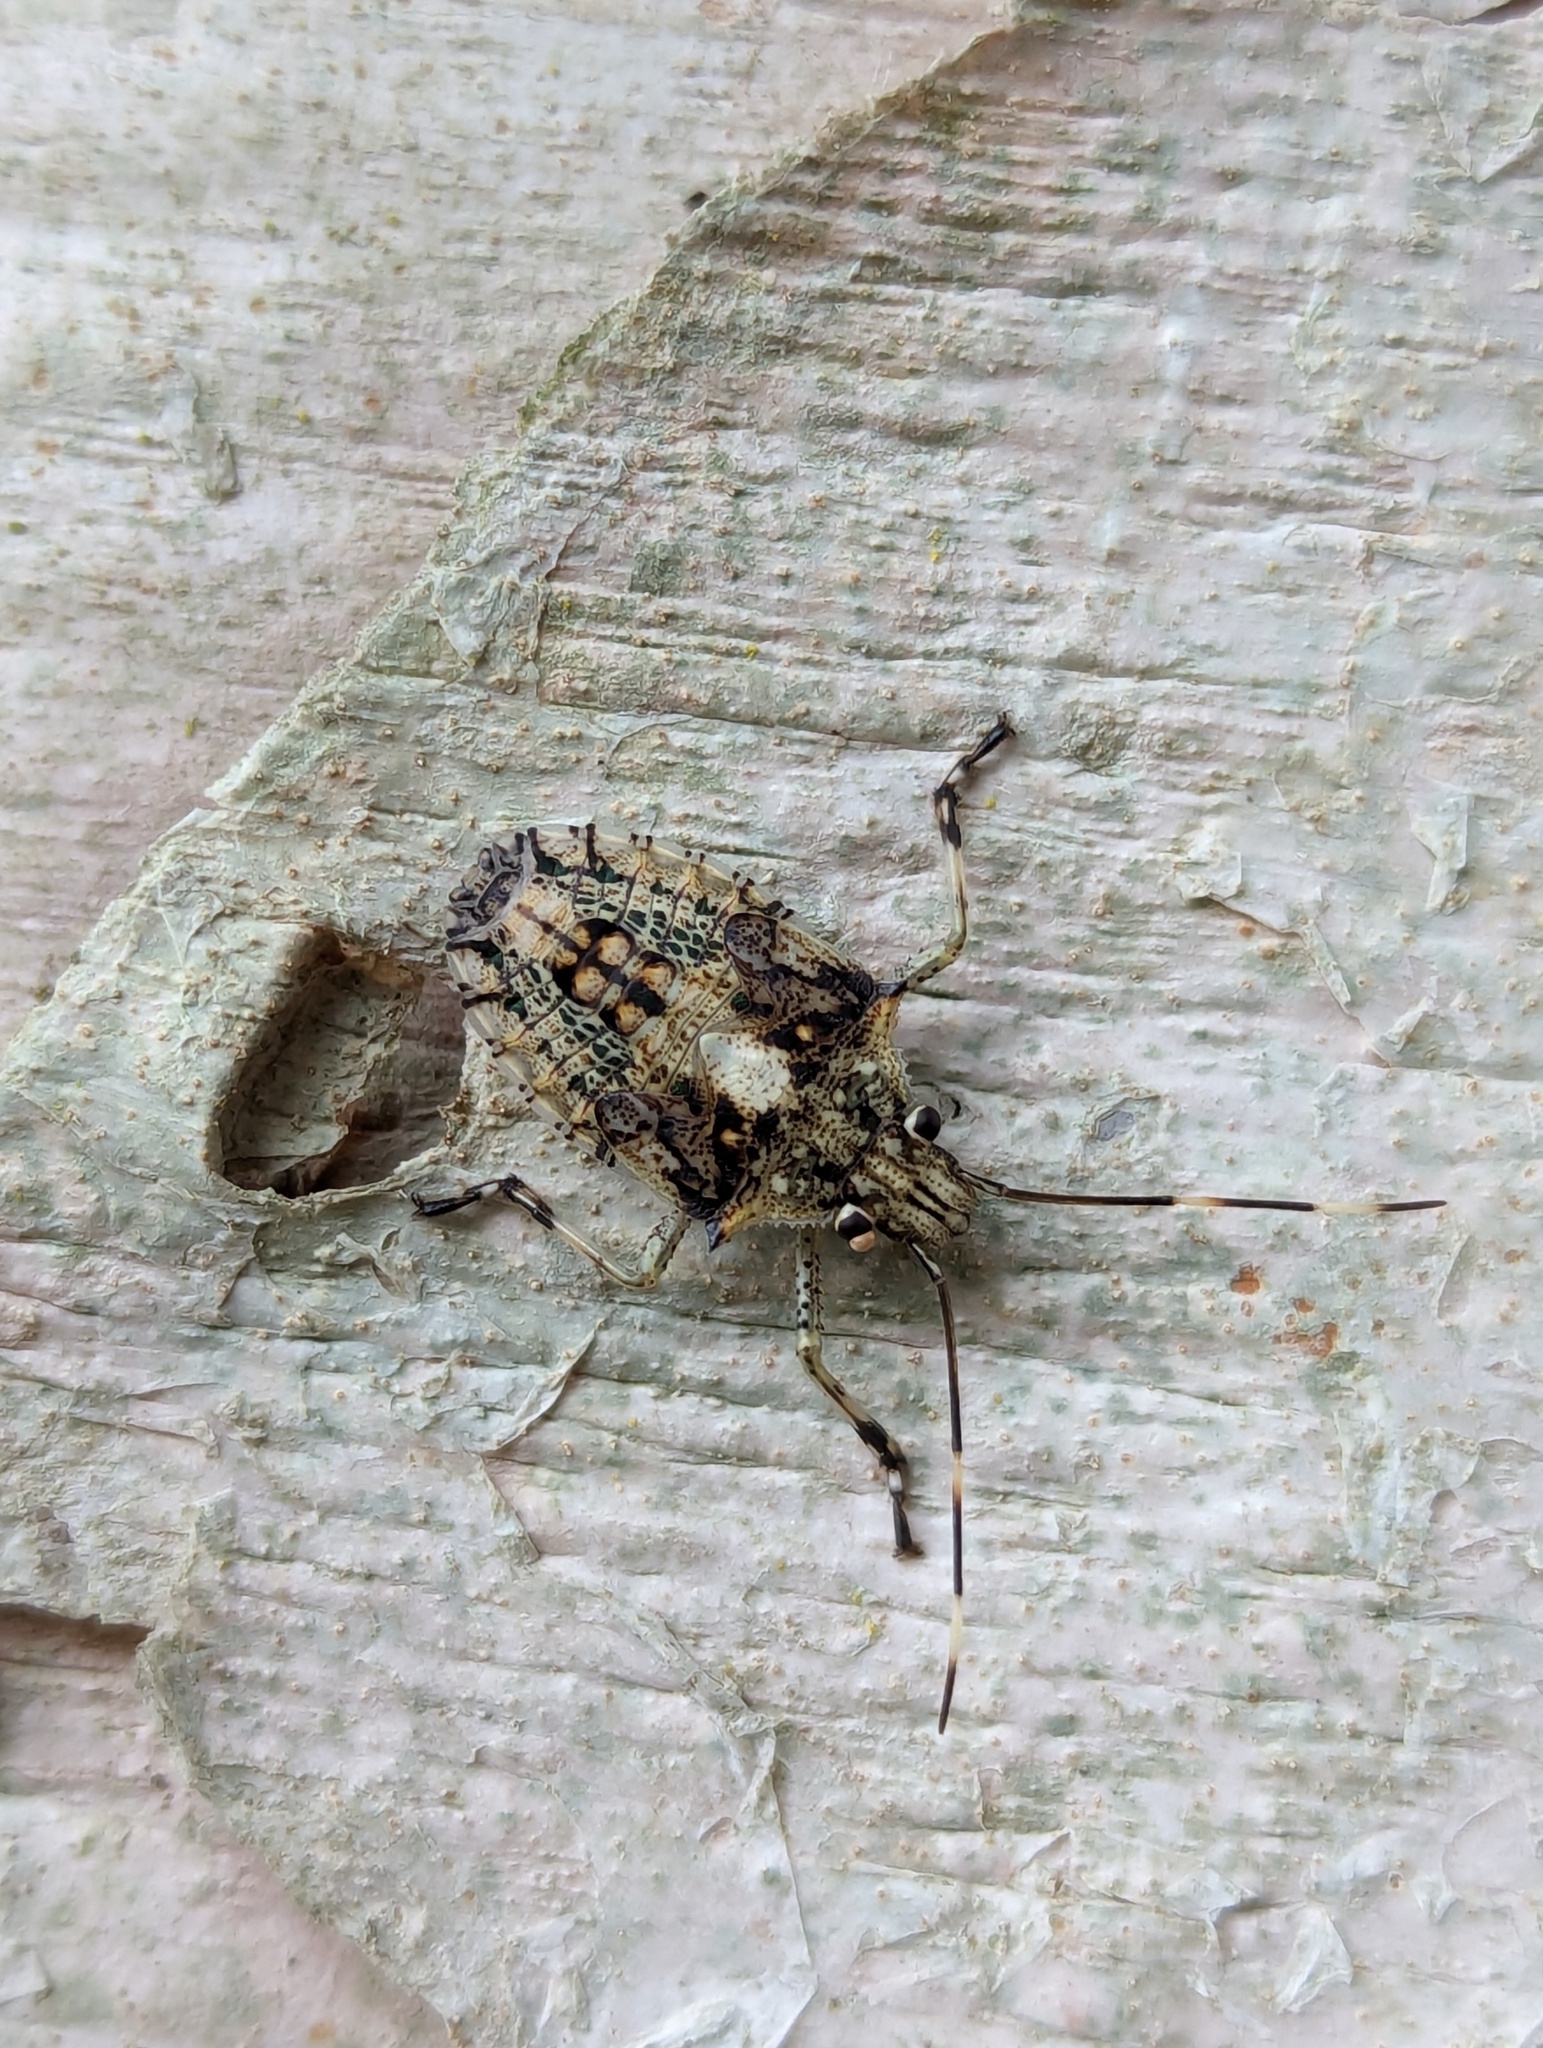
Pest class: stink_bug